Phonon

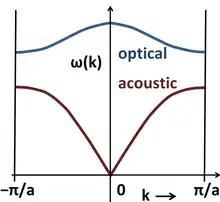
Dispersion curves in linear diatomic chain

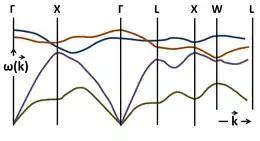
Dispersion relation "ω" = "ω"(k) for some waves corresponding to lattice vibrations in GaAs.

For a one-dimensional alternating array of two types of ion or atom of mass "m", "m" repeated periodically at a distance "a", connected by springs of spring constant "K", two modes of vibration result: